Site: brandenburg
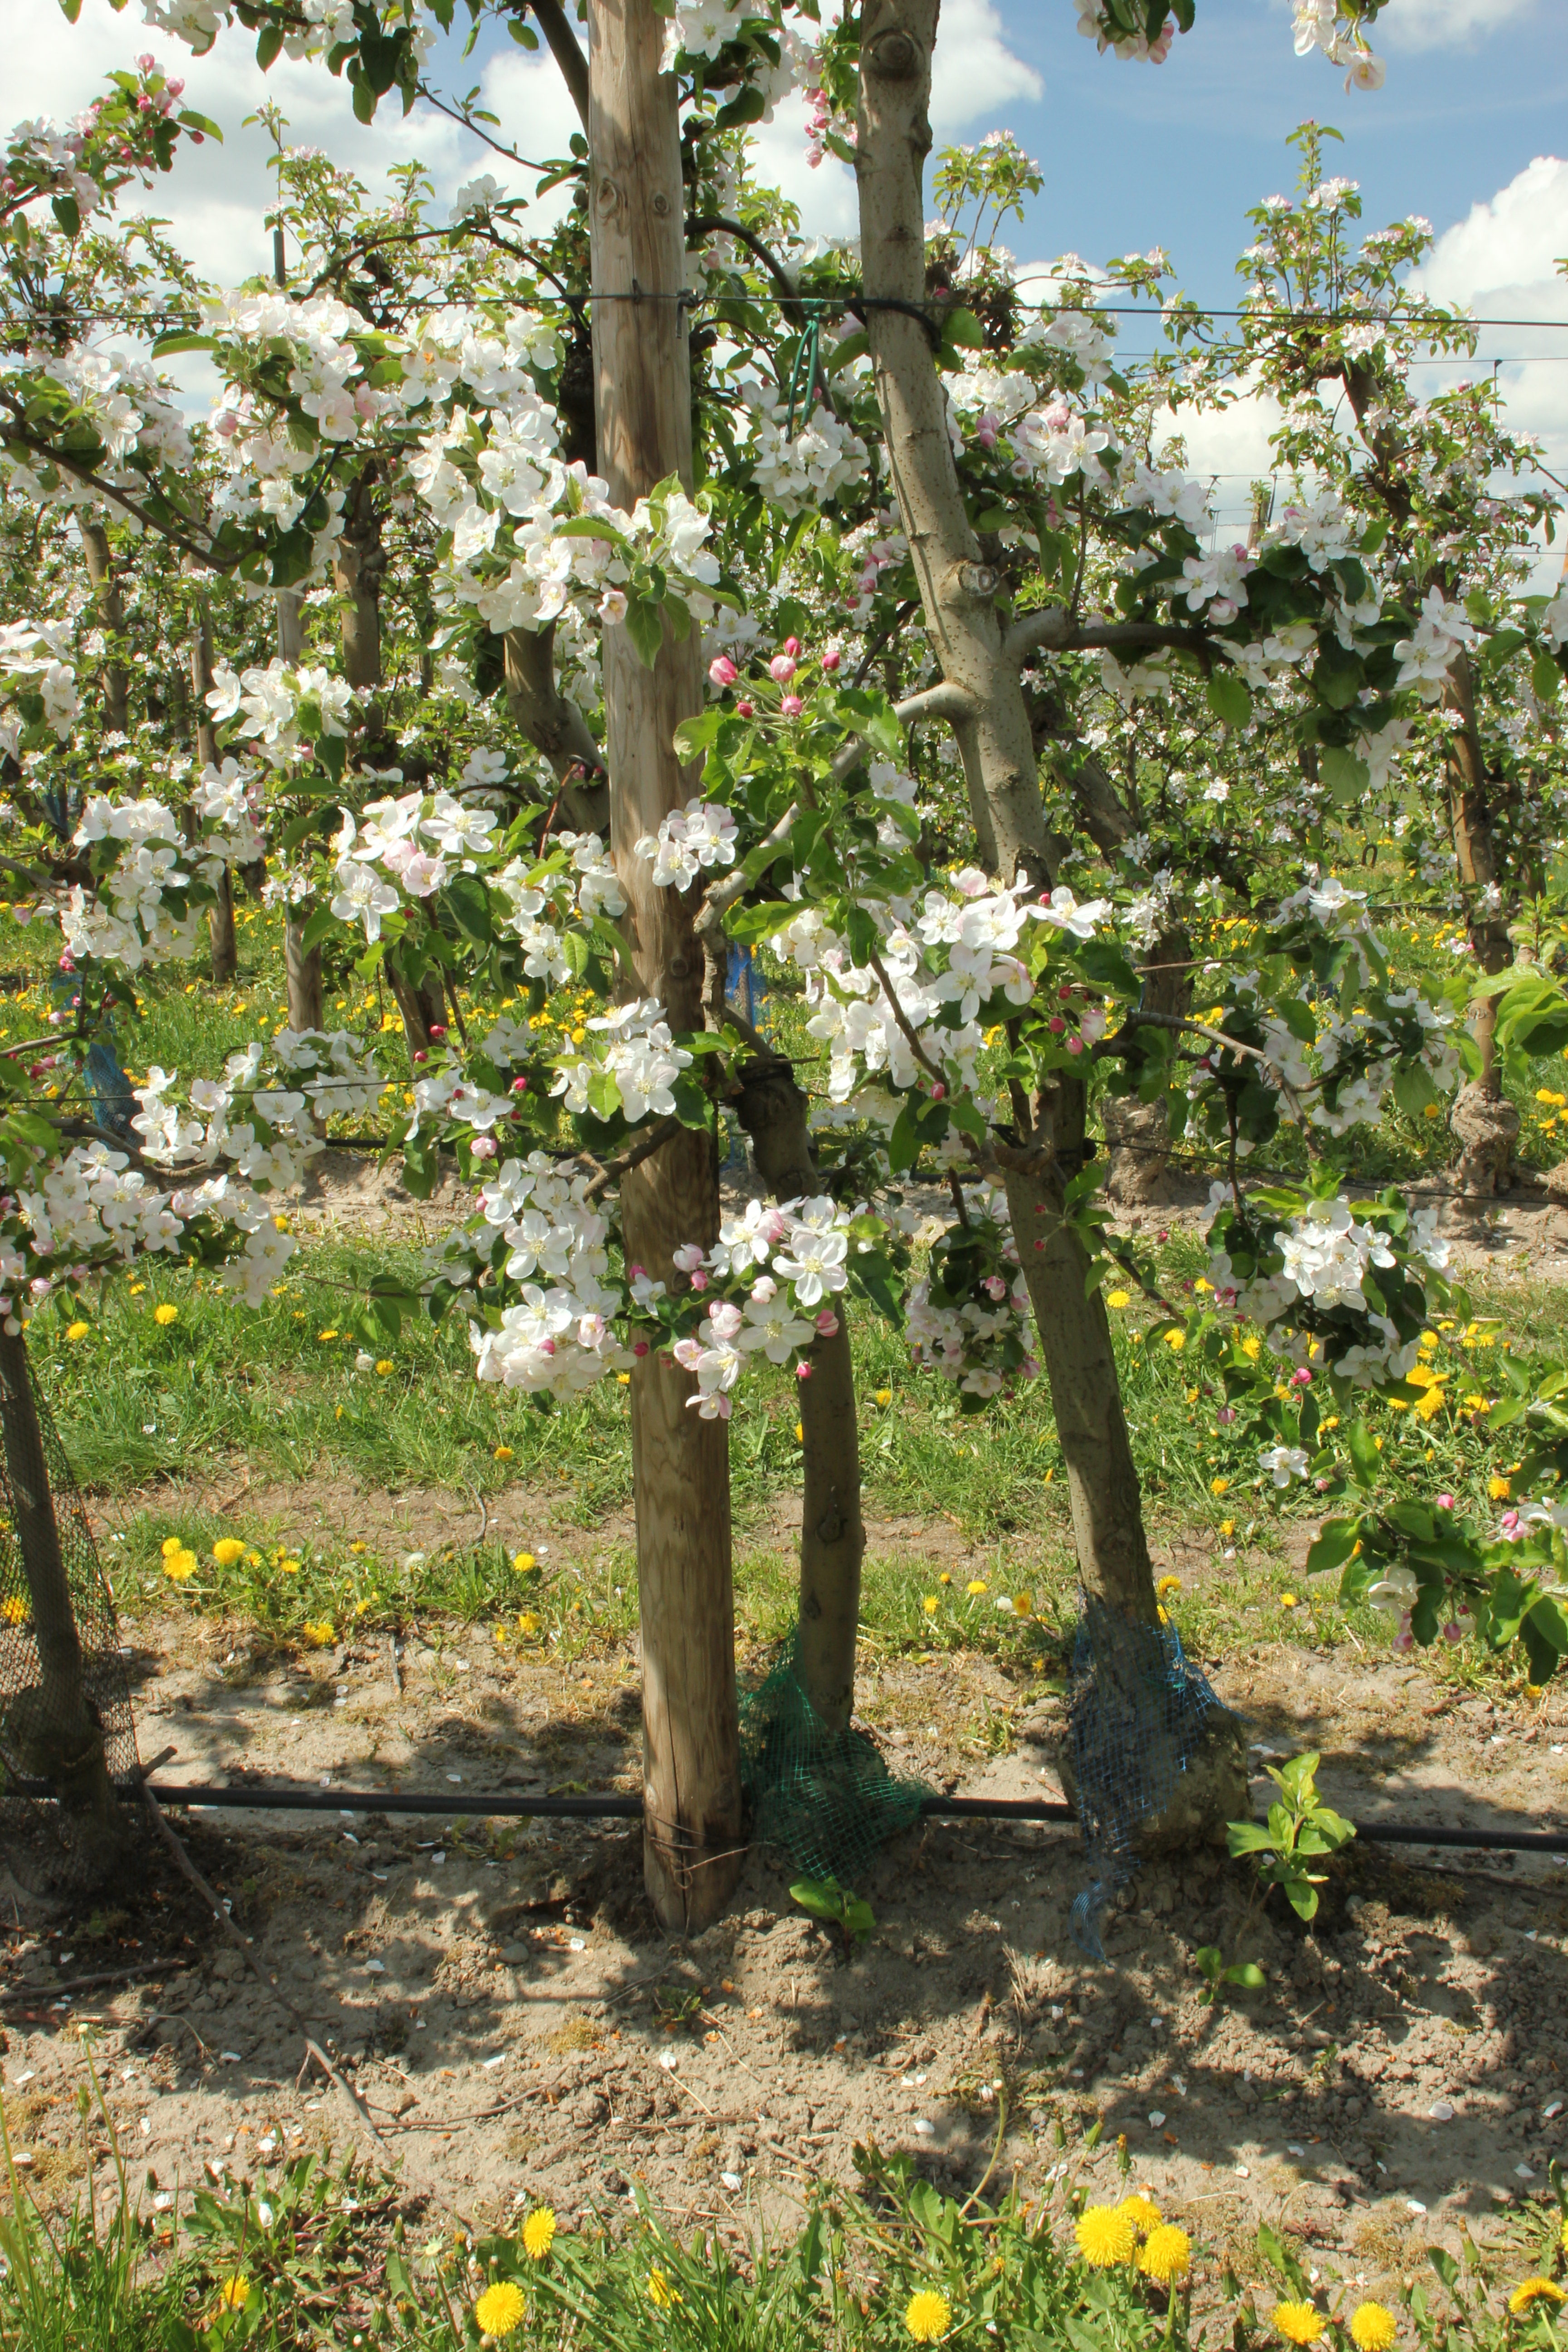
Growth stage (BBCH 65): Flowering